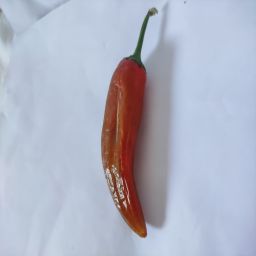
Crop: New Mexico Green Chile
Quality: Old